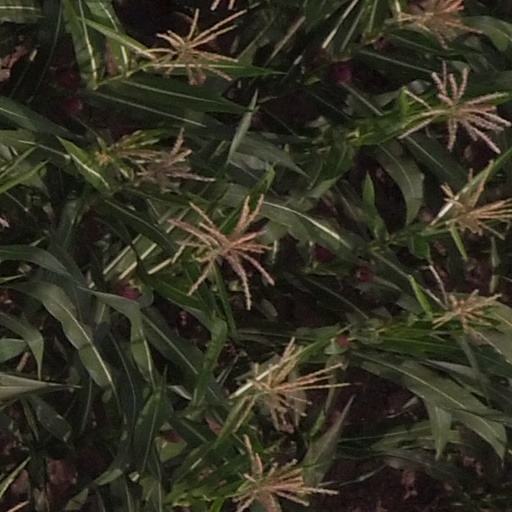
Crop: maize; corn